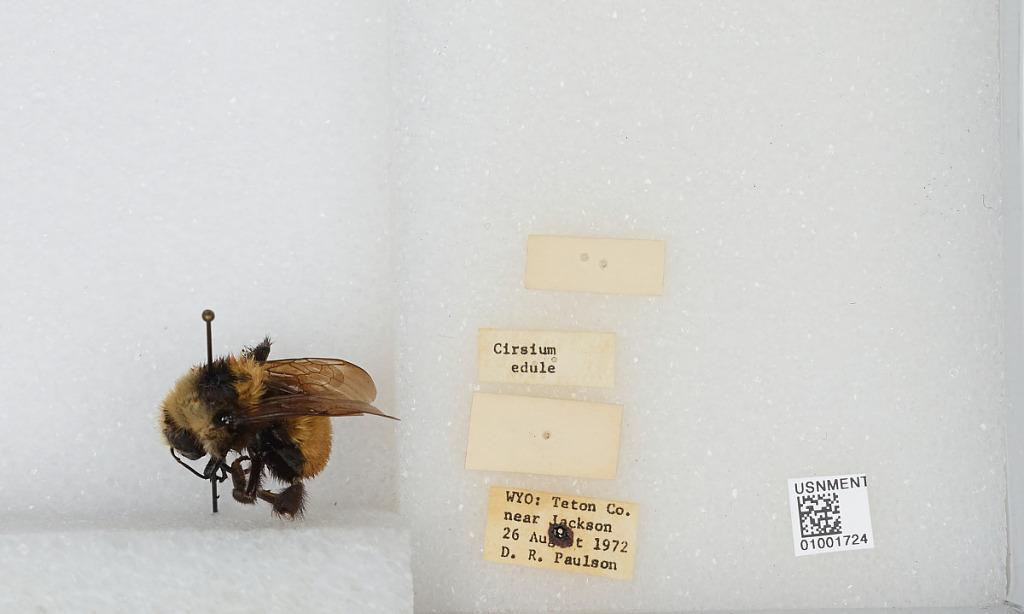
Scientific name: Bombus (Subterraneobombus) appositus Cresson
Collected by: D. Paulson
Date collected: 1972-8-26
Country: United States
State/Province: Wyoming
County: Teton
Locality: near Jackson
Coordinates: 43.49, -110.76